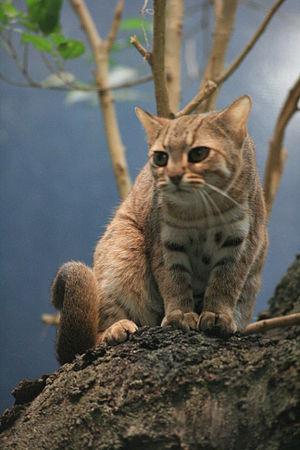
Le Chat rubigineux aussi appelé Chat léopard de l'Inde ou Chat rougeâtre ou encore Chat tacheté de rouille est une espèce de félin que l'on rencontre au Népal, en Inde et sur l'île du Sri Lanka.